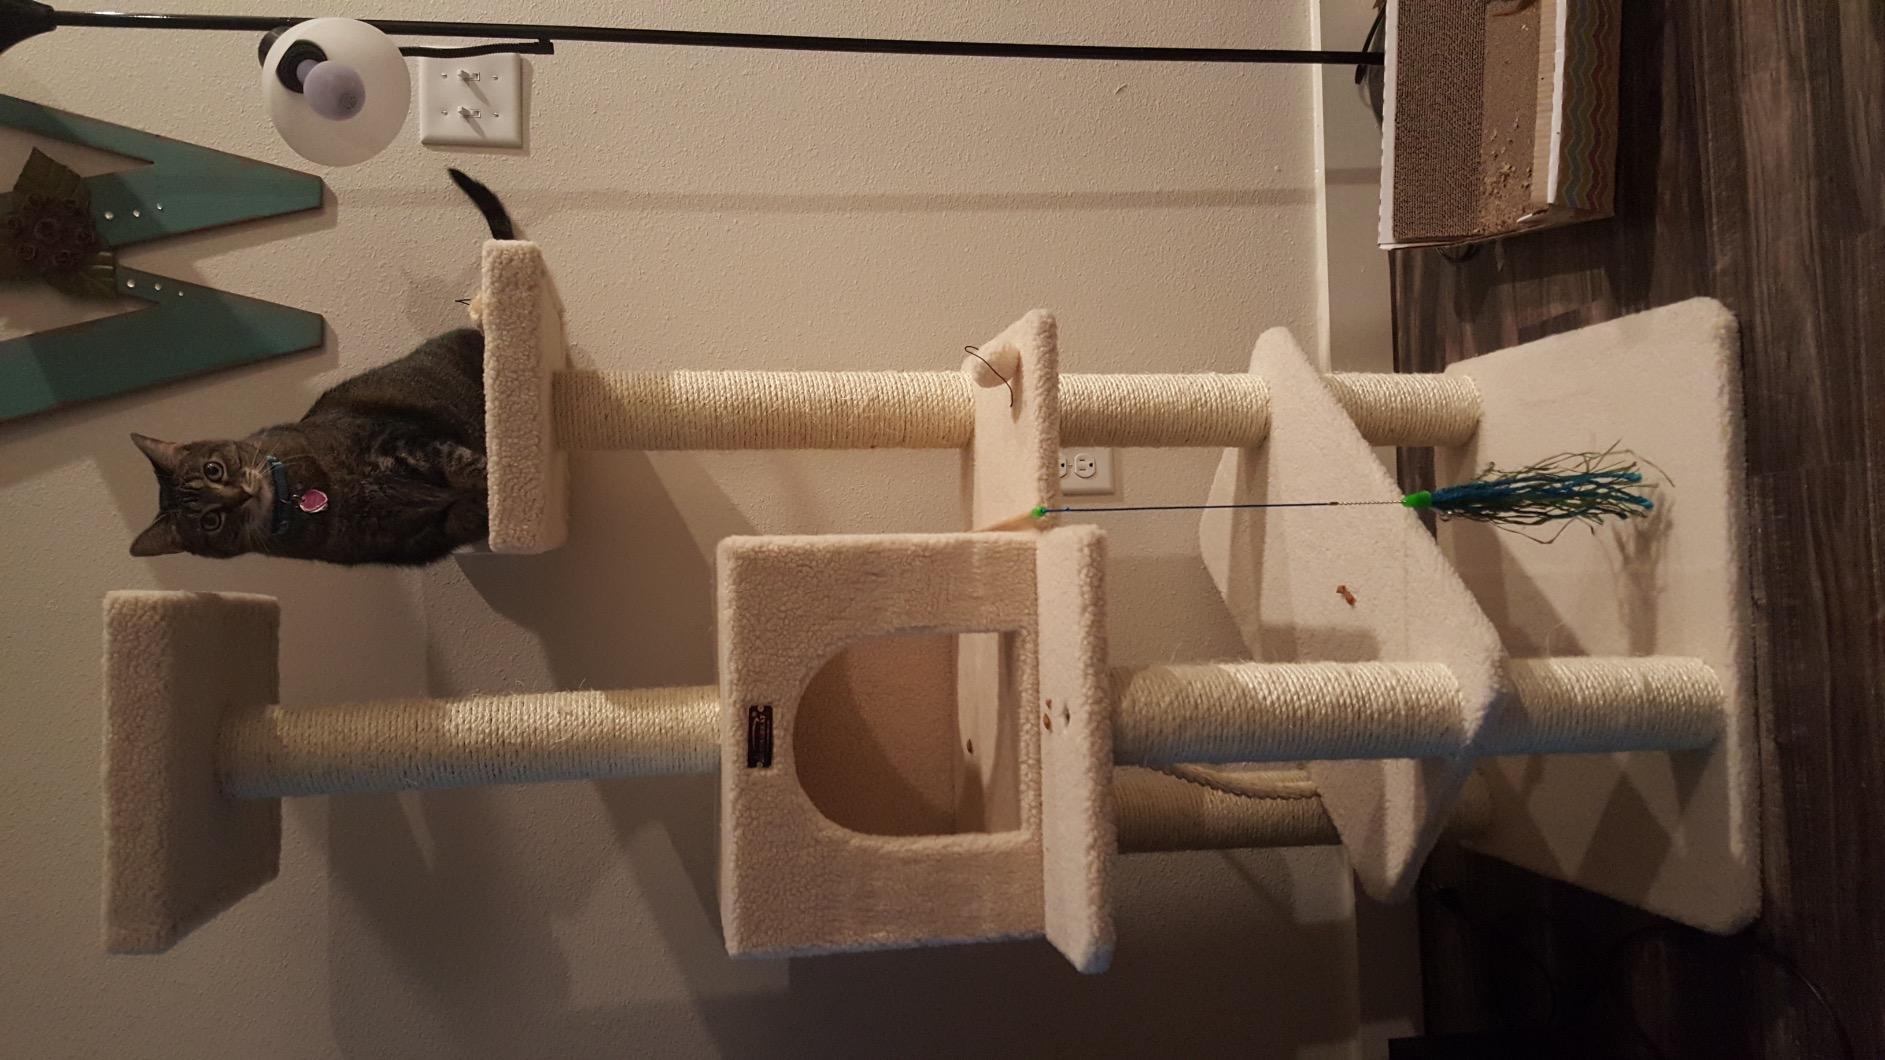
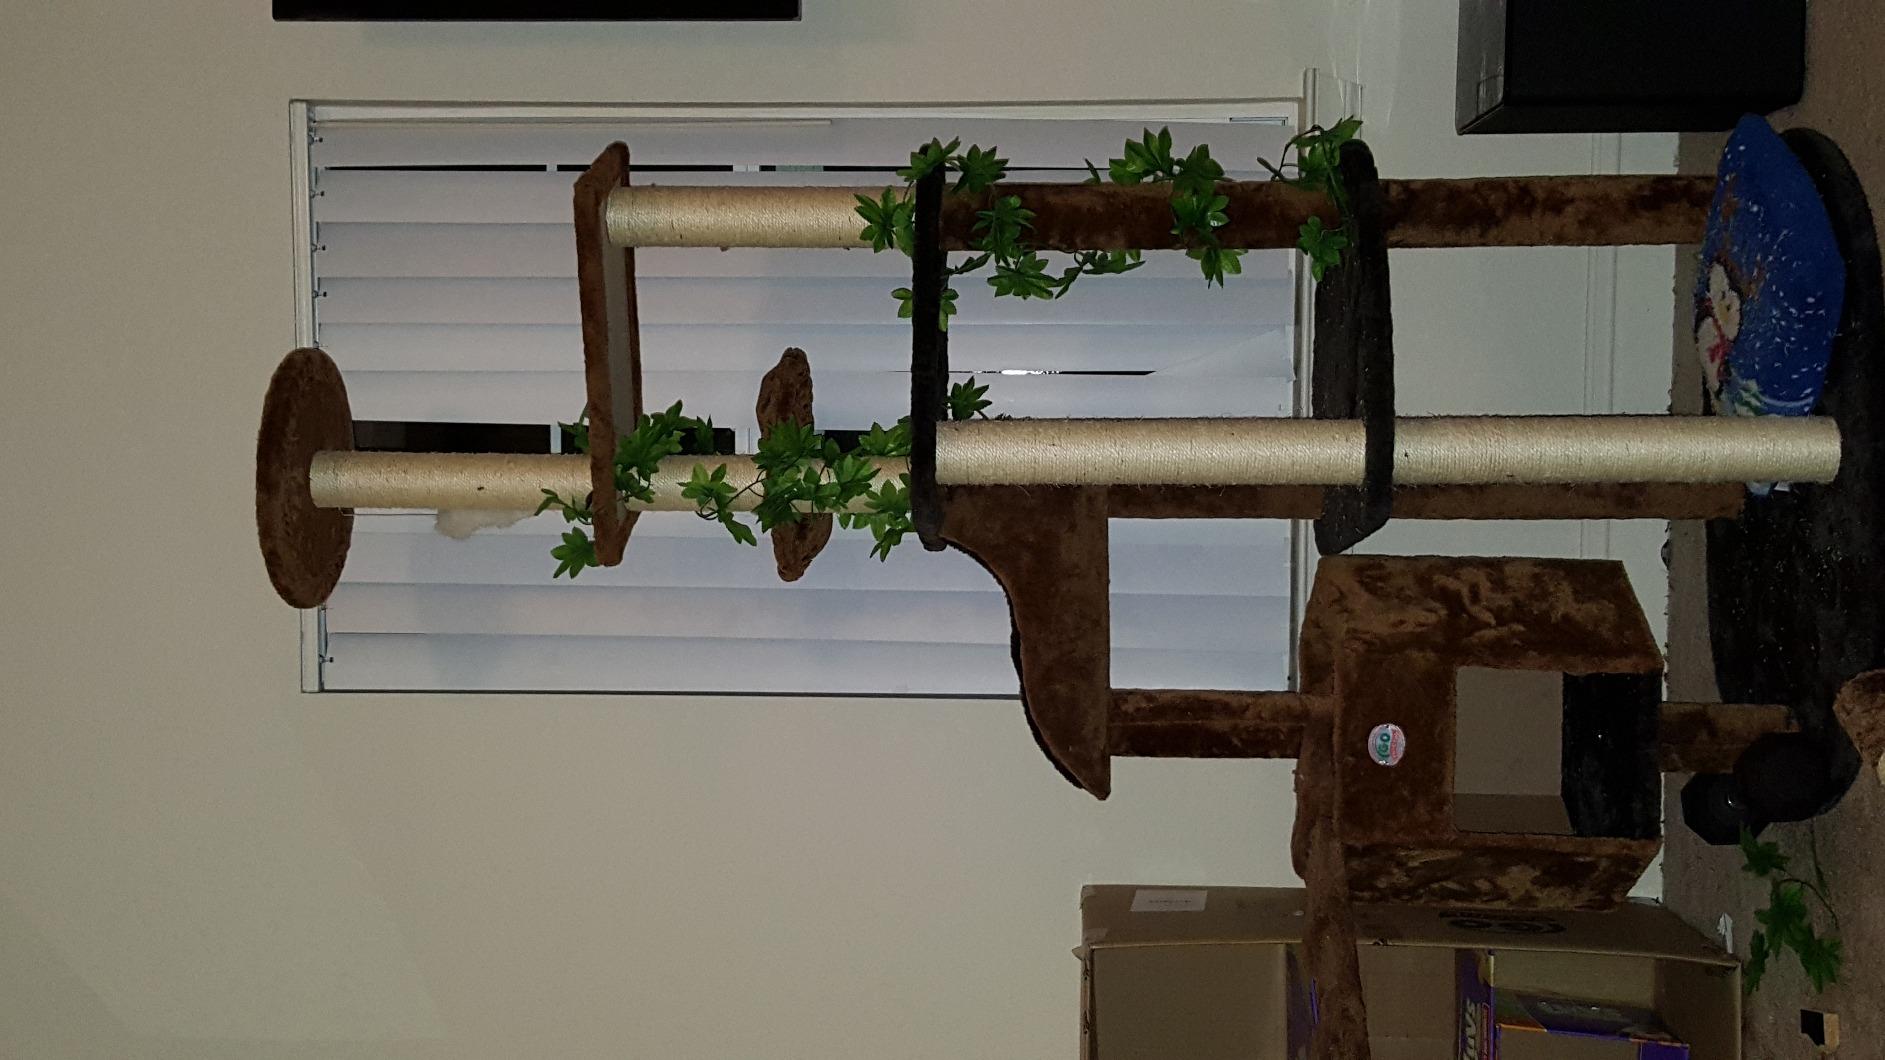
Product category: items_cat tree
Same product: no